Games Workshop

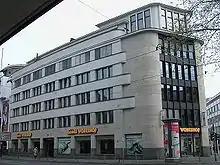
A Games Workshop store in Düsseldorf, Germany, pictured in 2009

In late 1978 Games Workshop provided the funding to co-found Citadel Miniatures in Newark-on-Trent. Citadel would produce the metal miniatures used in its role-playing games and tabletop wargames. The "Citadel" name became synonymous with Games Workshop Miniatures, and continues to be a trademarked brand name used in association with them long after the Citadel company was absorbed into Games Workshop. For a time Gary Gygax promoted the idea of TSR, Inc. merging with Games Workshop, until Steve Jackson and Ian Livingstone backed out.